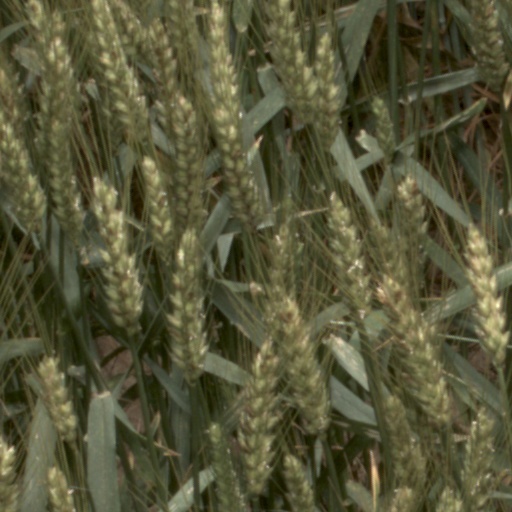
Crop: wheat